Big Barda

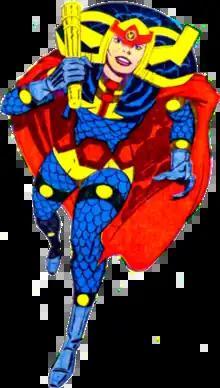
Big Barda as depicted in "Who's Who: The Definitive Directory of the DC Universe" #2 (April 1985). Art by Jack Kirby and Greg Theakston.

Big Barda is a superheroine appearing in American comic books published by DC Comics. She first appeared in "Mister Miracle" #4 (October 1971), and was created by Jack Kirby. She was raised as a member of the New Gods, but left to become a hero.